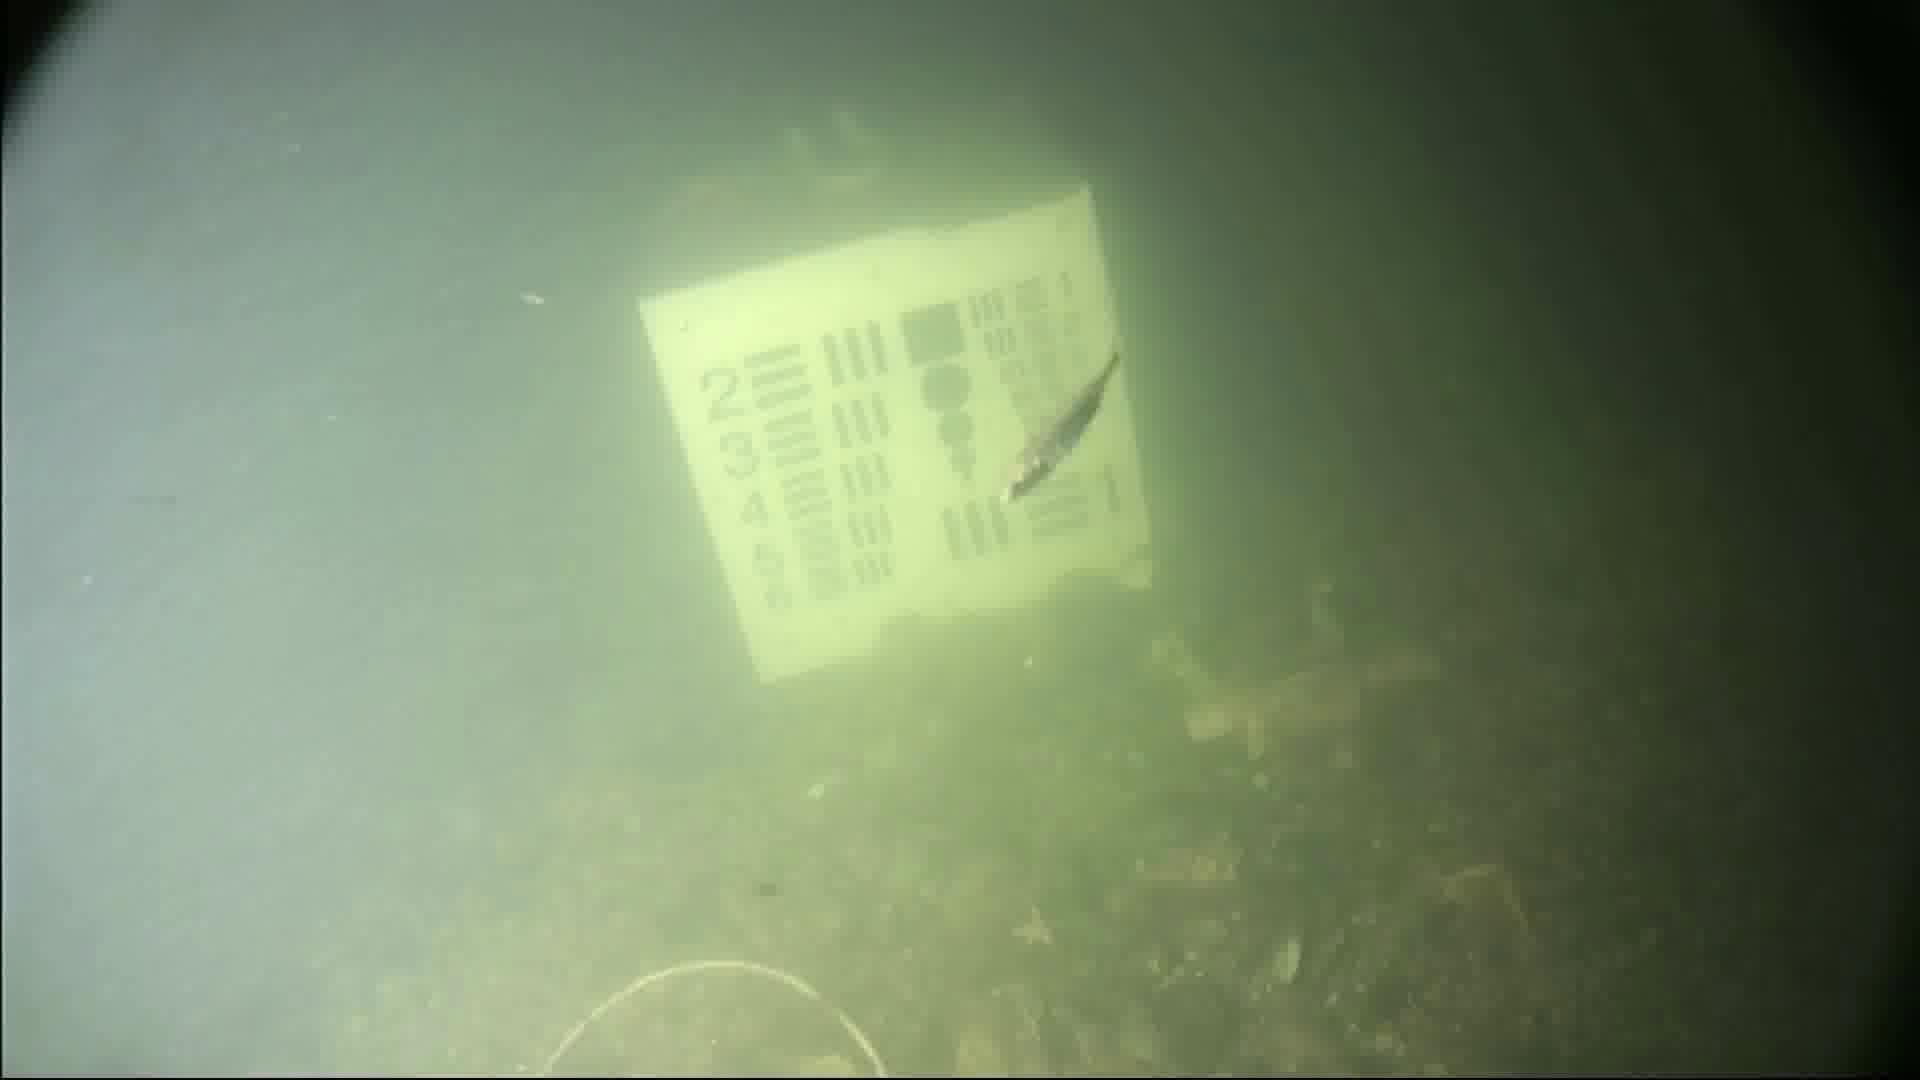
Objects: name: starfish
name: small_fish
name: crab